Return of the Cuckoo

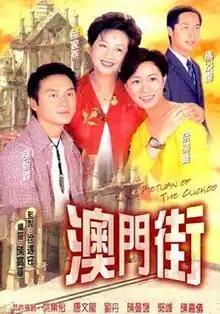
Promo image

Return of the Cuckoo (Traditional Chinese: , literally "The Moonlight at the 5th of October [Street]", also known as 澳門街, literally "The Streets of Macao") is a 20-episode TVB drama broadcast between July 2000 and August 2000. It was originally produced to be a sitcom, however later edits made the production into a regular drama.